Horn loudspeaker

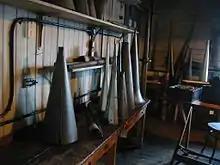
Various horn prototypes in the lab of Theo Wangemann, Thomas Edison's chief horn designer. From about 1888 to 1925, a horn was used to concentrate sound waves in the process of recording onto Edison cylinders, and another horn was used to amplify the recordings during playback.

An acoustic horn converts large pressure variations with a small displacement area into a low pressure variation with a large displacement area and vice versa. It does this through the gradual, often exponential increase of the cross sectional area of the horn. The small cross-sectional area of the throat restricts the passage of air thus presenting a high acoustic impedance to the driver. This allows the driver to develop a high pressure for a given displacement. Therefore, the sound waves at the throat are of high pressure and low displacement. The tapered shape of the horn allows the sound waves to gradually decompress and increase in displacement until they reach the mouth where they are of a low pressure but large displacement.